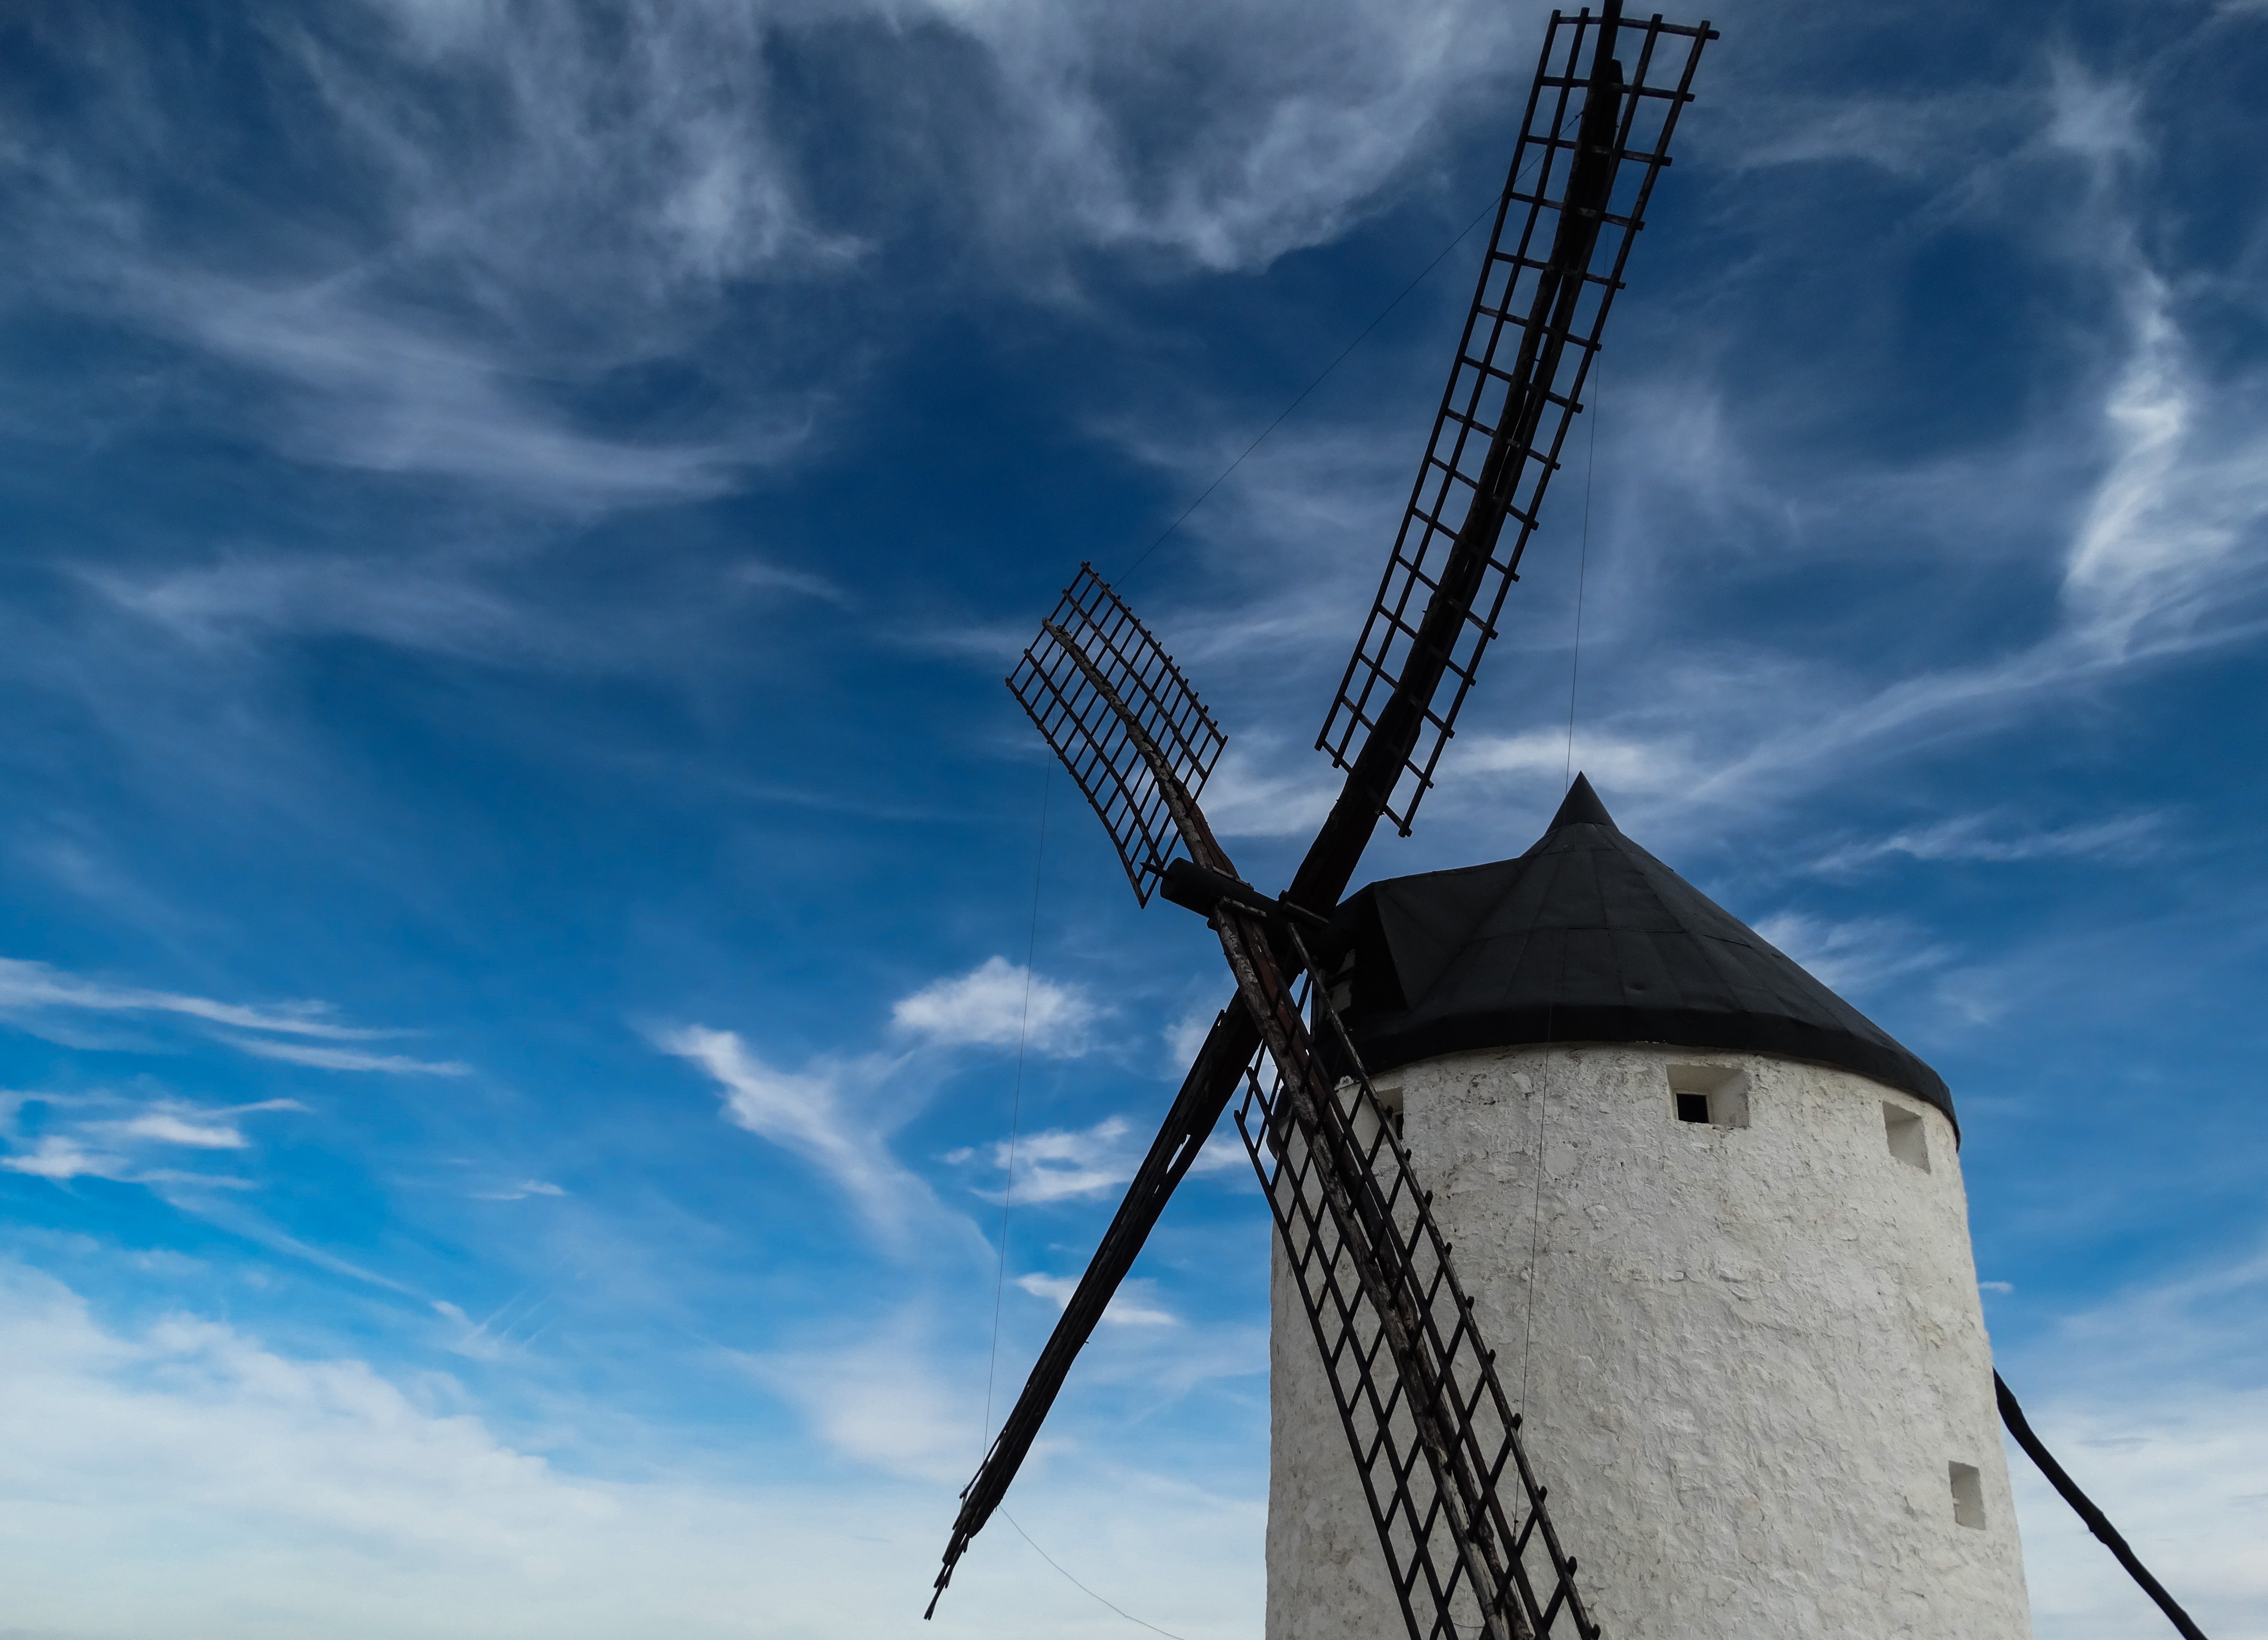
landscape, cloud, sky, sunset, windmill, wind, building, mast, machine, blue, wind turbine, energy, mill, stain, renewable energy, ecological, don quixote